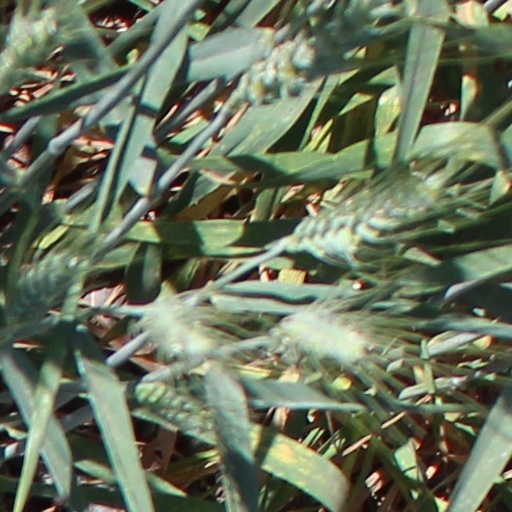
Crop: wheat